Urethral hypermobility

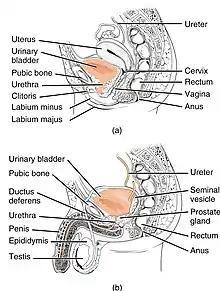
Pelvic organs including bladder and urethra in both males and females.

Changes during pregnancy and physical trauma during childbirth can cause damage to the pubosacral ligament, uterosacral ligament, and pelvic floor muscles, and the connection of the pubic bone itself. Any of these changes may contribute to urethral hypermobility.